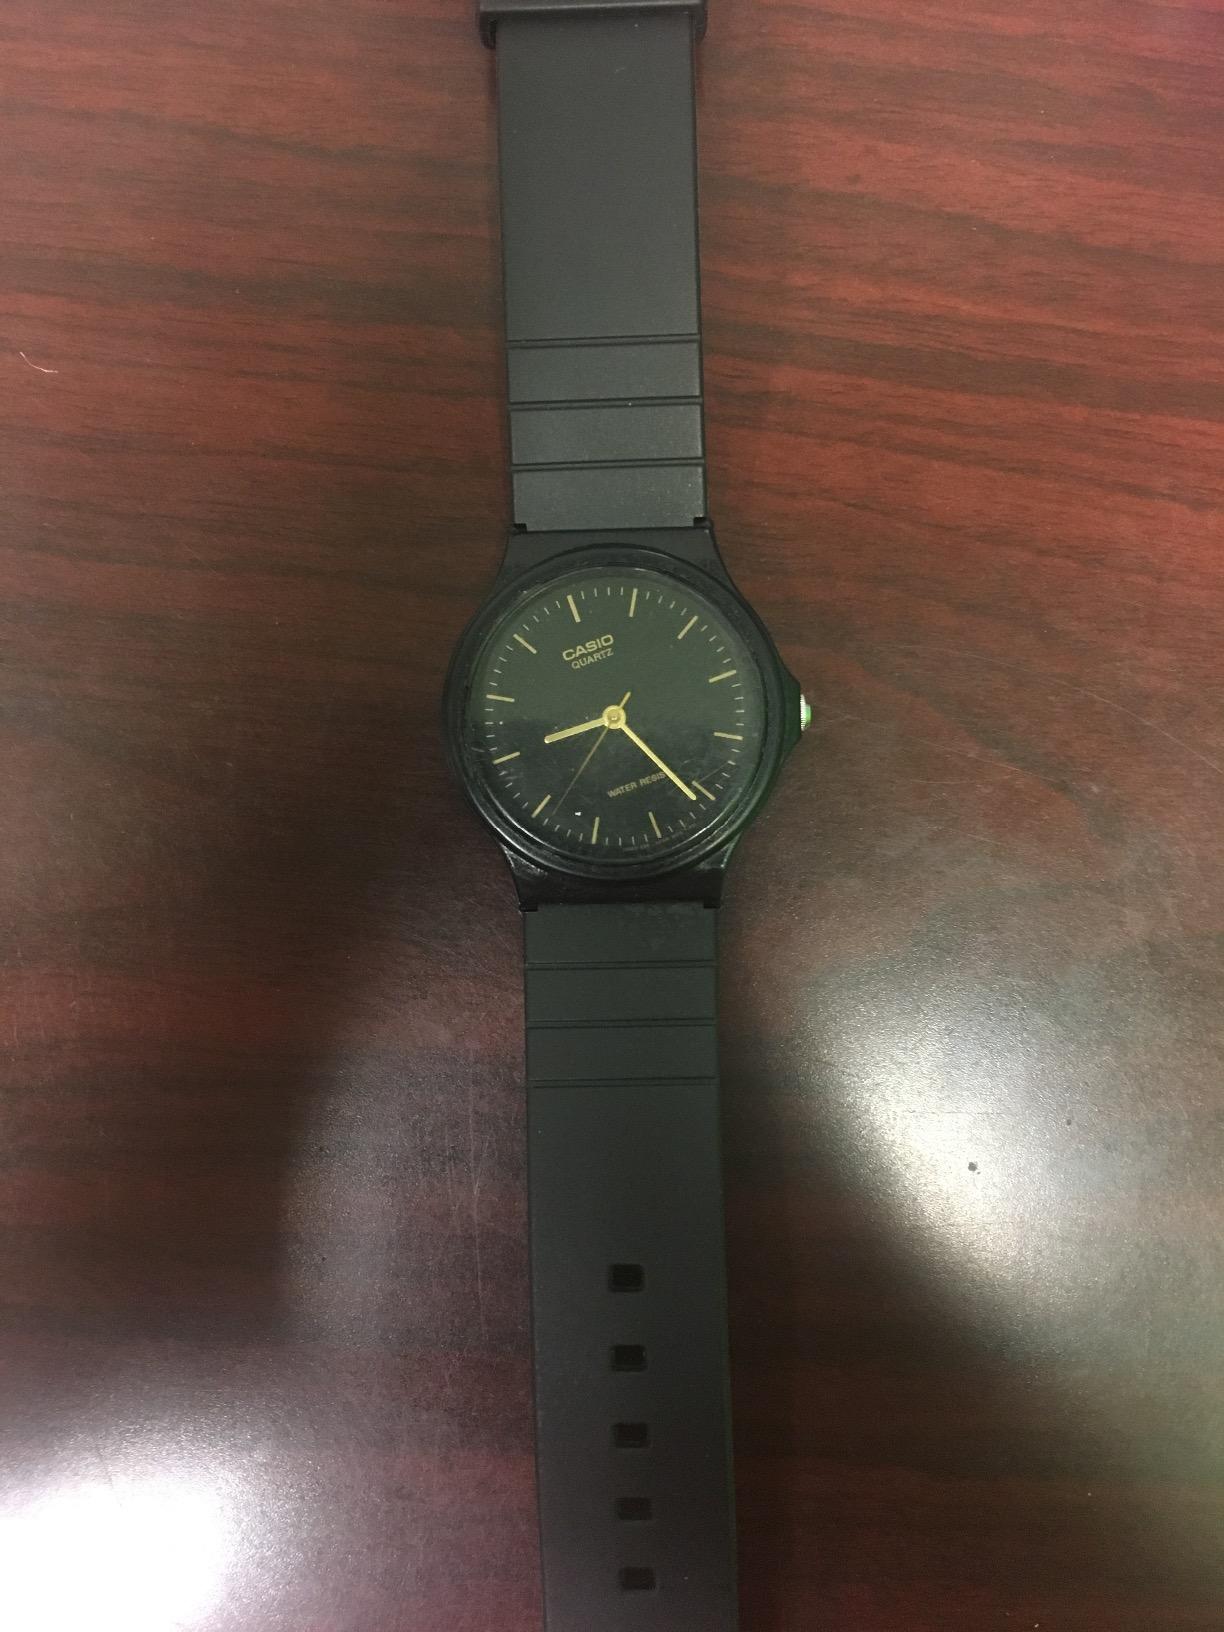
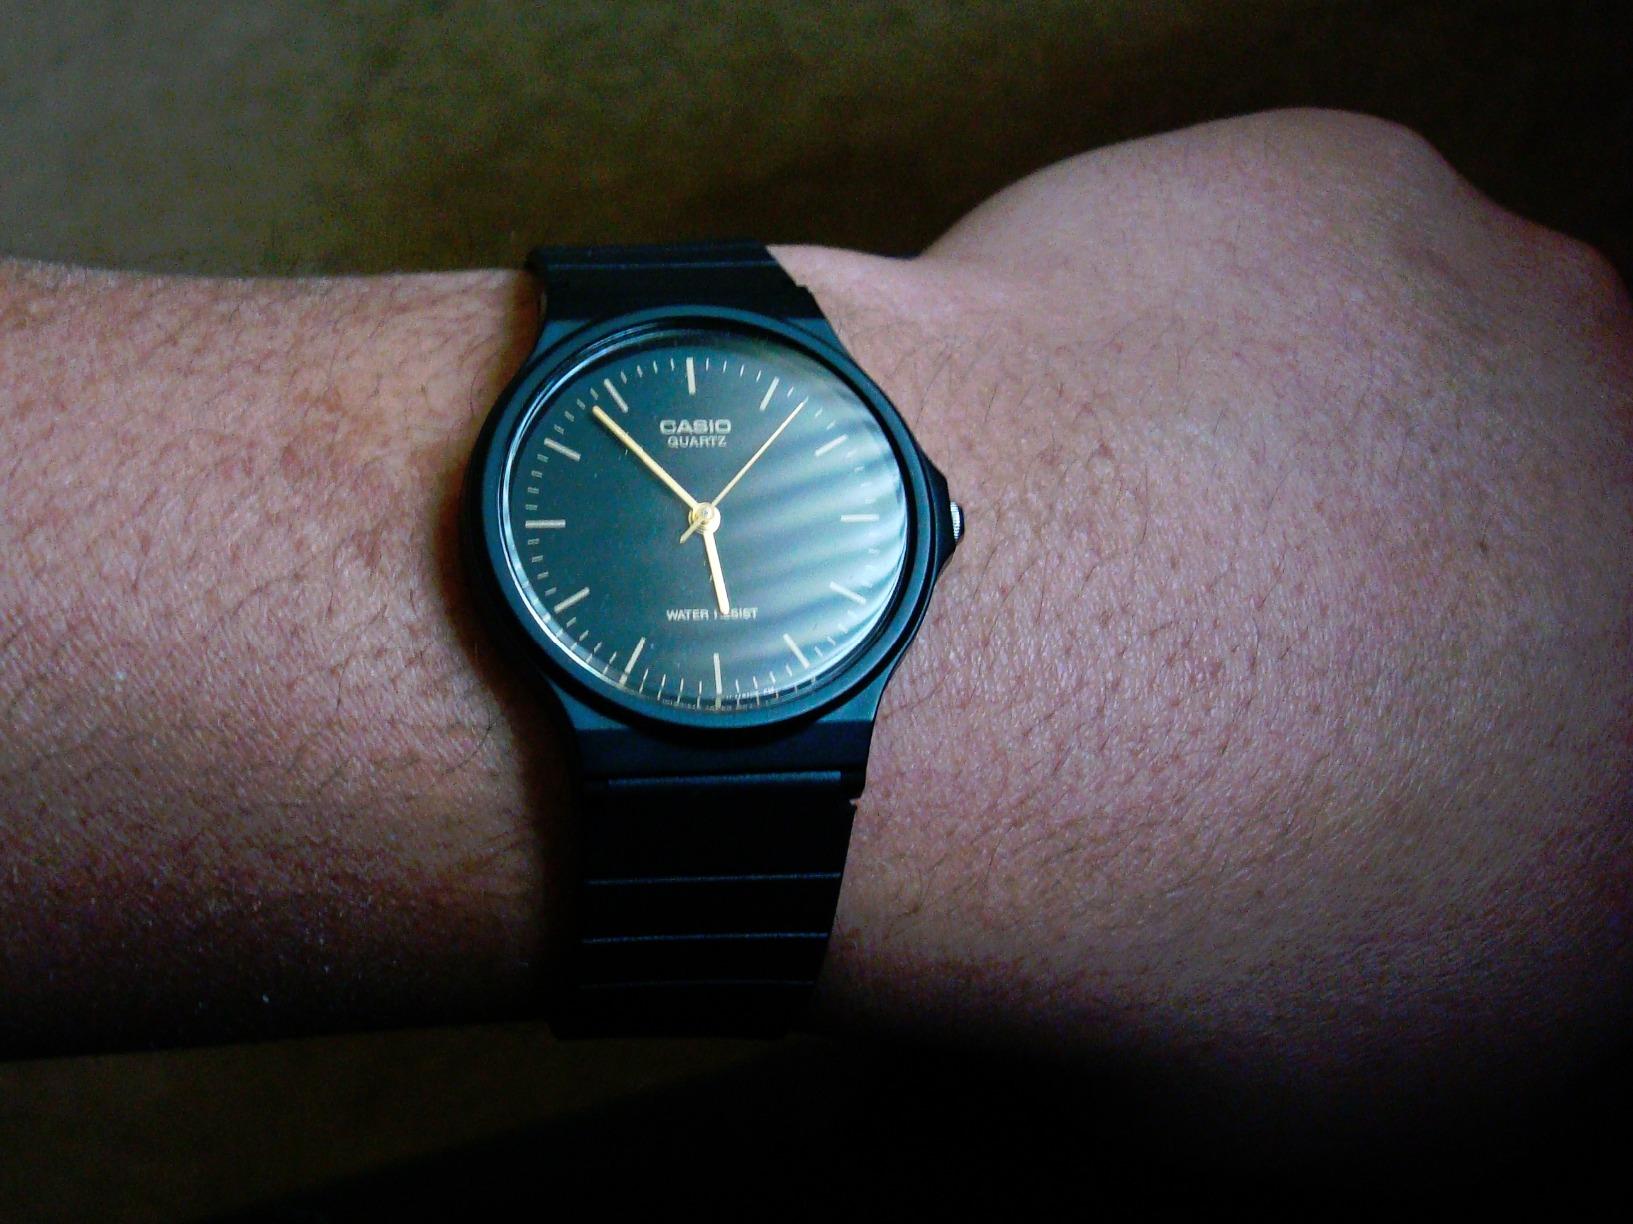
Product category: accessories_watch
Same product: yes